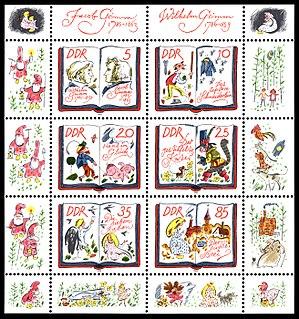
Contes de l'enfance et du foyer est un recueil de contes populaires allemands publié par Jacob et Wilhelm Grimm, d'abord en deux volumes, parus successivement le 20 décembre 1812 et en 1815. De leur vivant, ils publieront sept éditions, la dernière en 1857. Lors de chaque nouvelle publication, ils tiendront compte des goûts du lectorat et créeront ainsi un trésor littéraire unique destiné surtout aux enfants. C’est notamment le manque de succès en 1812 qui incita les frères à réviser leurs textes.